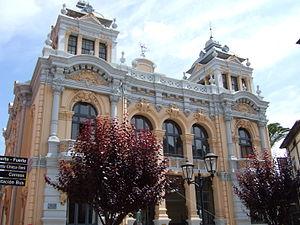
Llanes est une commune située dans la communauté autonome des Asturies en Espagne. Llanes une des paroisses qui forment la commune.